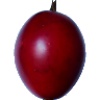
Label: Tamarillo 1